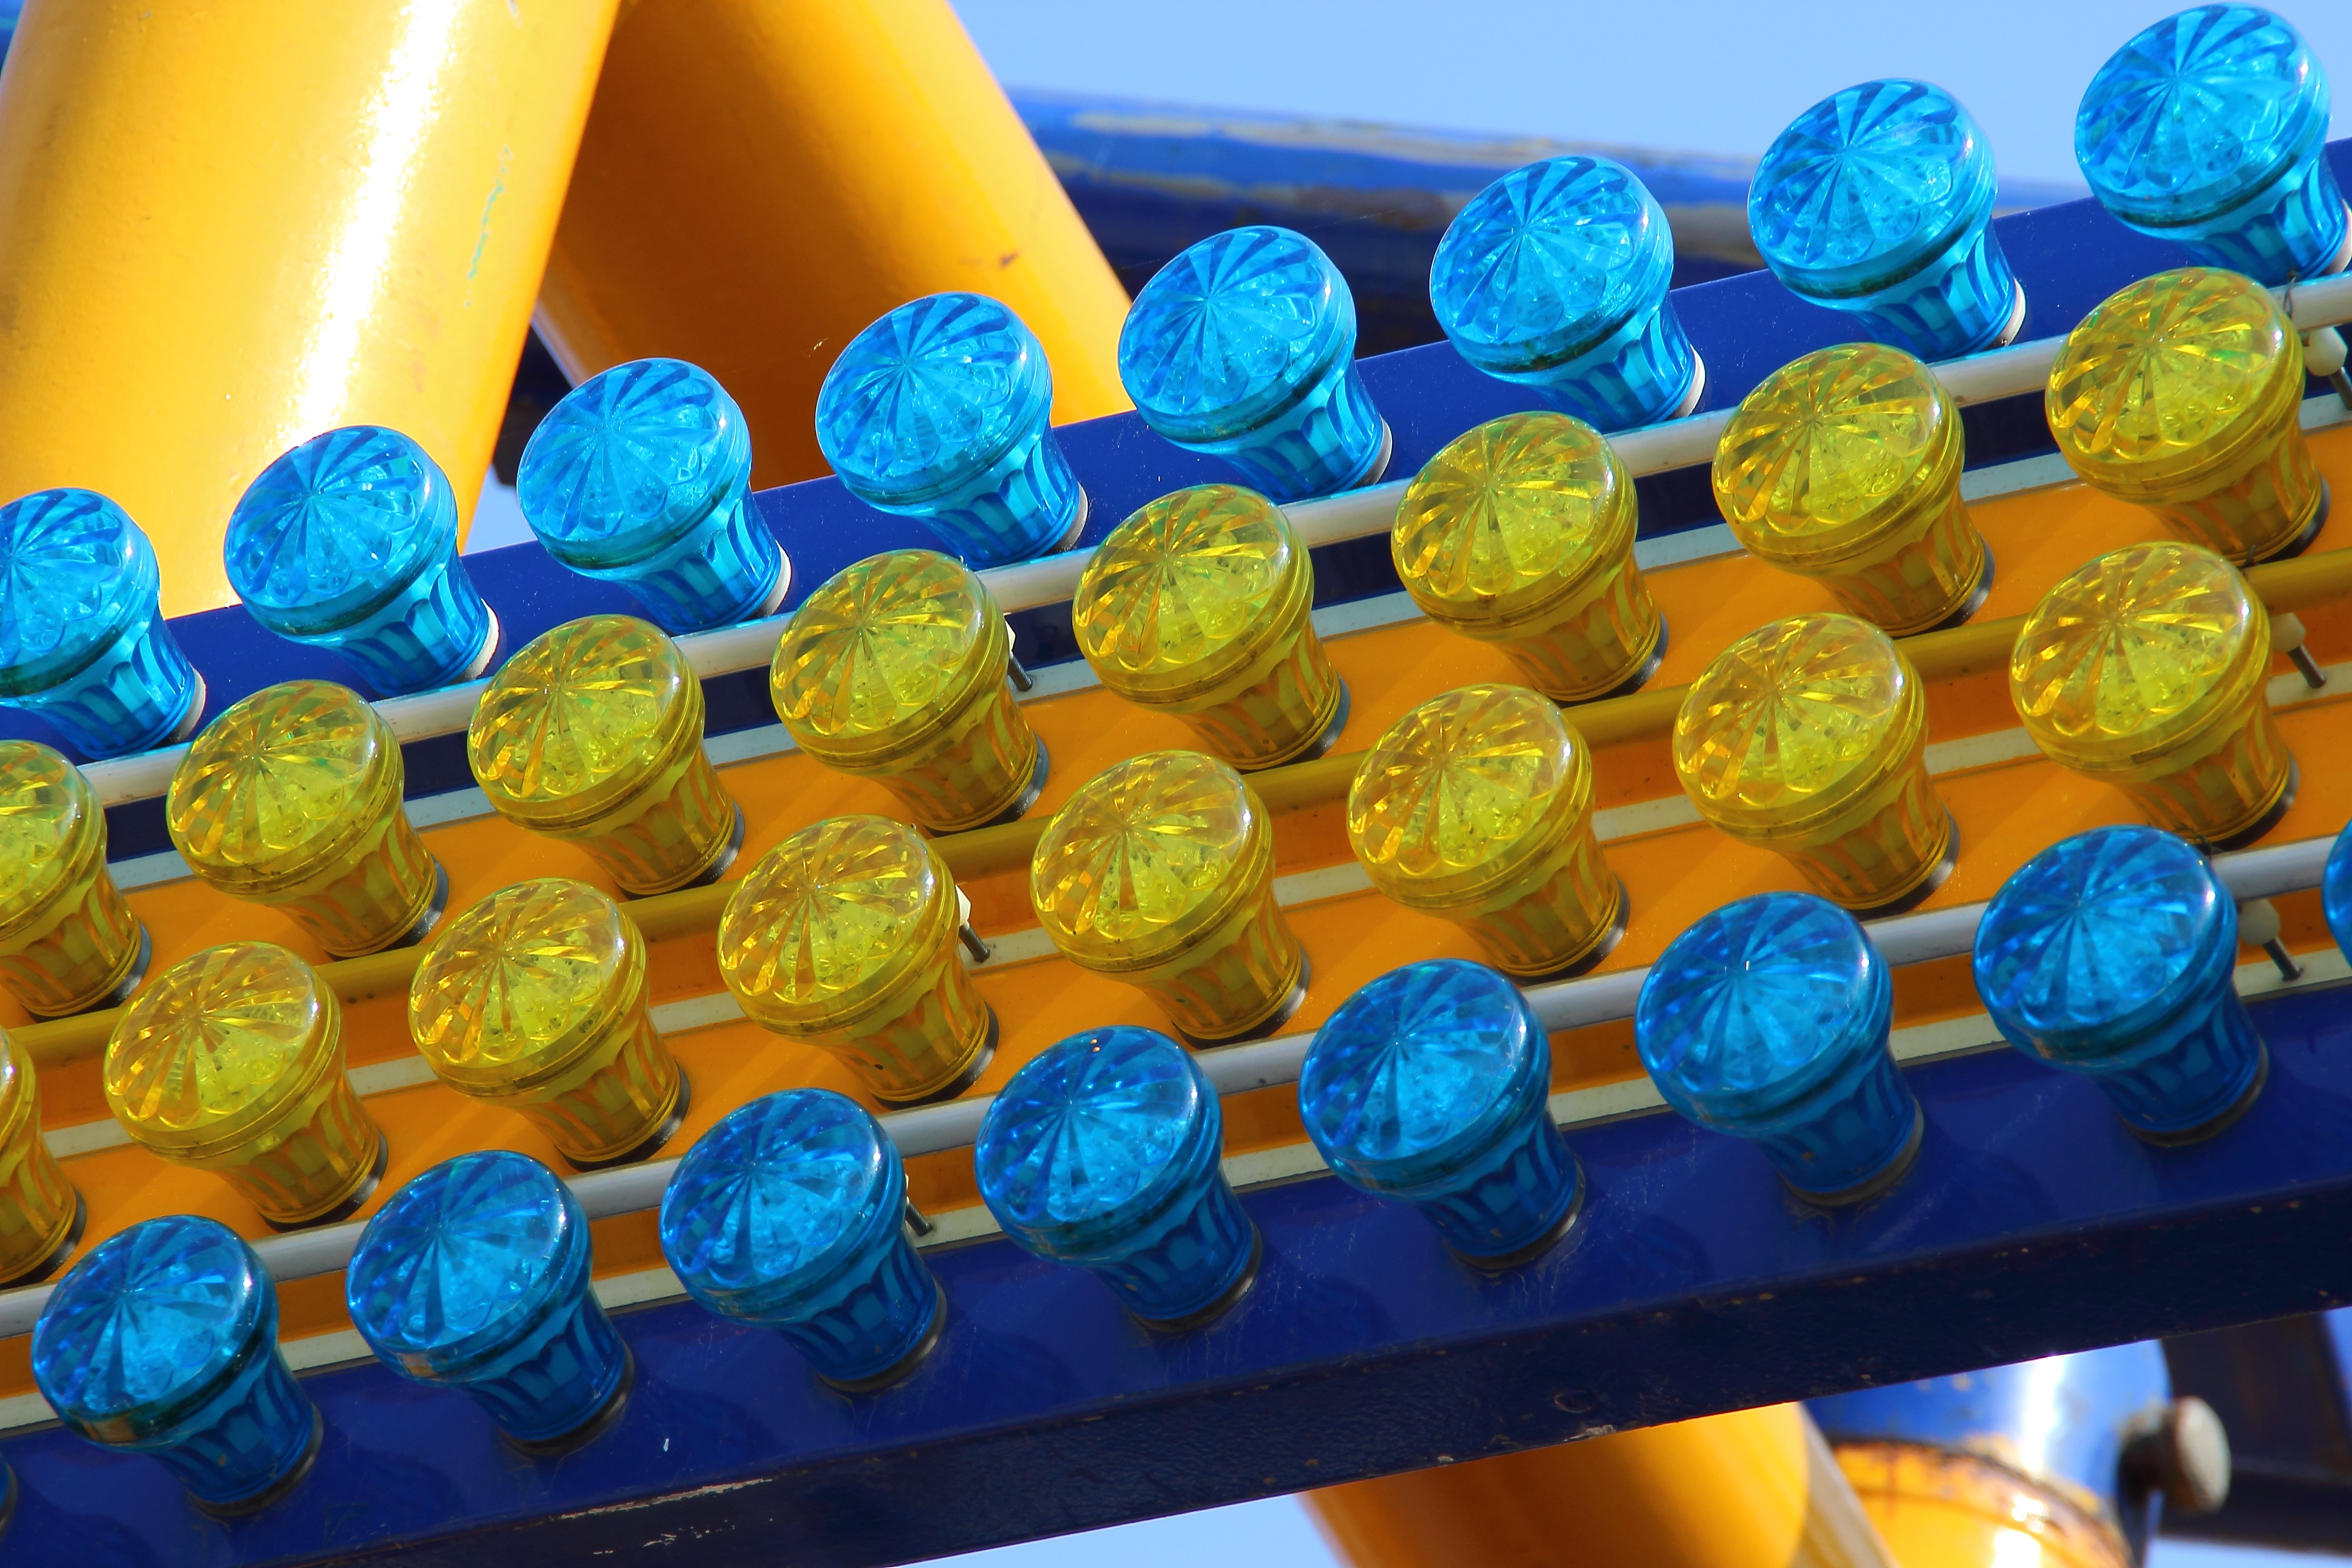
flower, glass, food, color, blue, colorful, yellow, lighting, toy, lights, fair, folk festival, macro photography, year market